Joseph T. Johnson

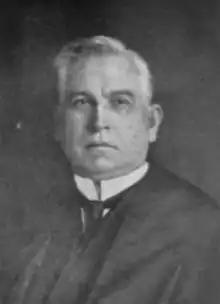

Joseph Travis Johnson (February 28, 1858 – May 8, 1919) was a United States representative from South Carolina and a United States district judge of the United States District Court for the Western District of South Carolina.